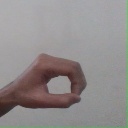
अक्षर: औ